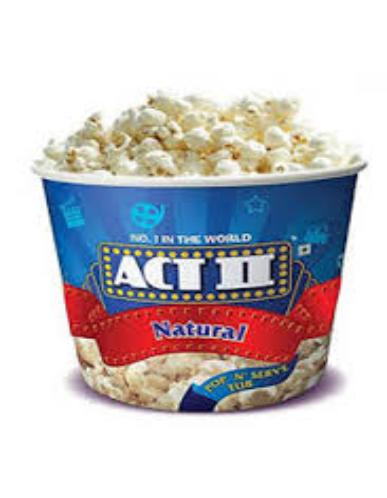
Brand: Act II
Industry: Food